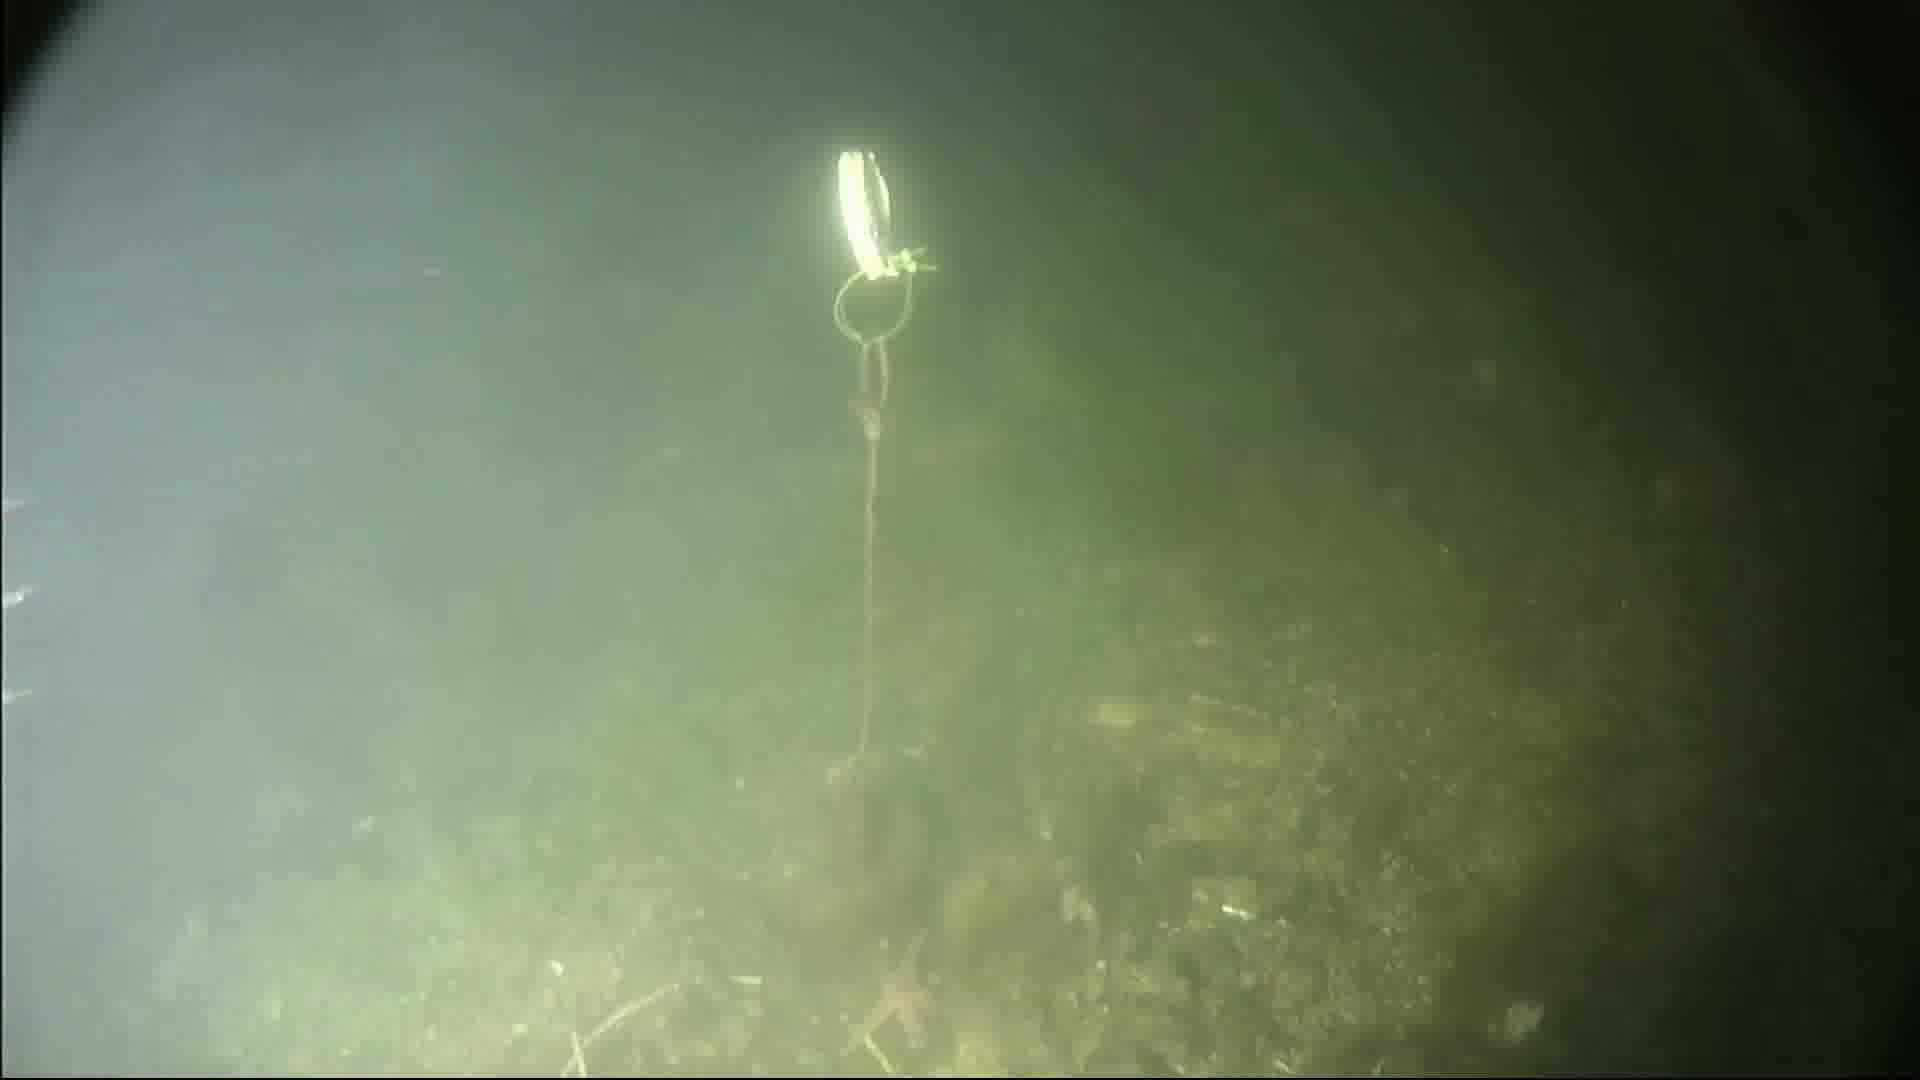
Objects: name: small_fish
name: starfish
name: crab